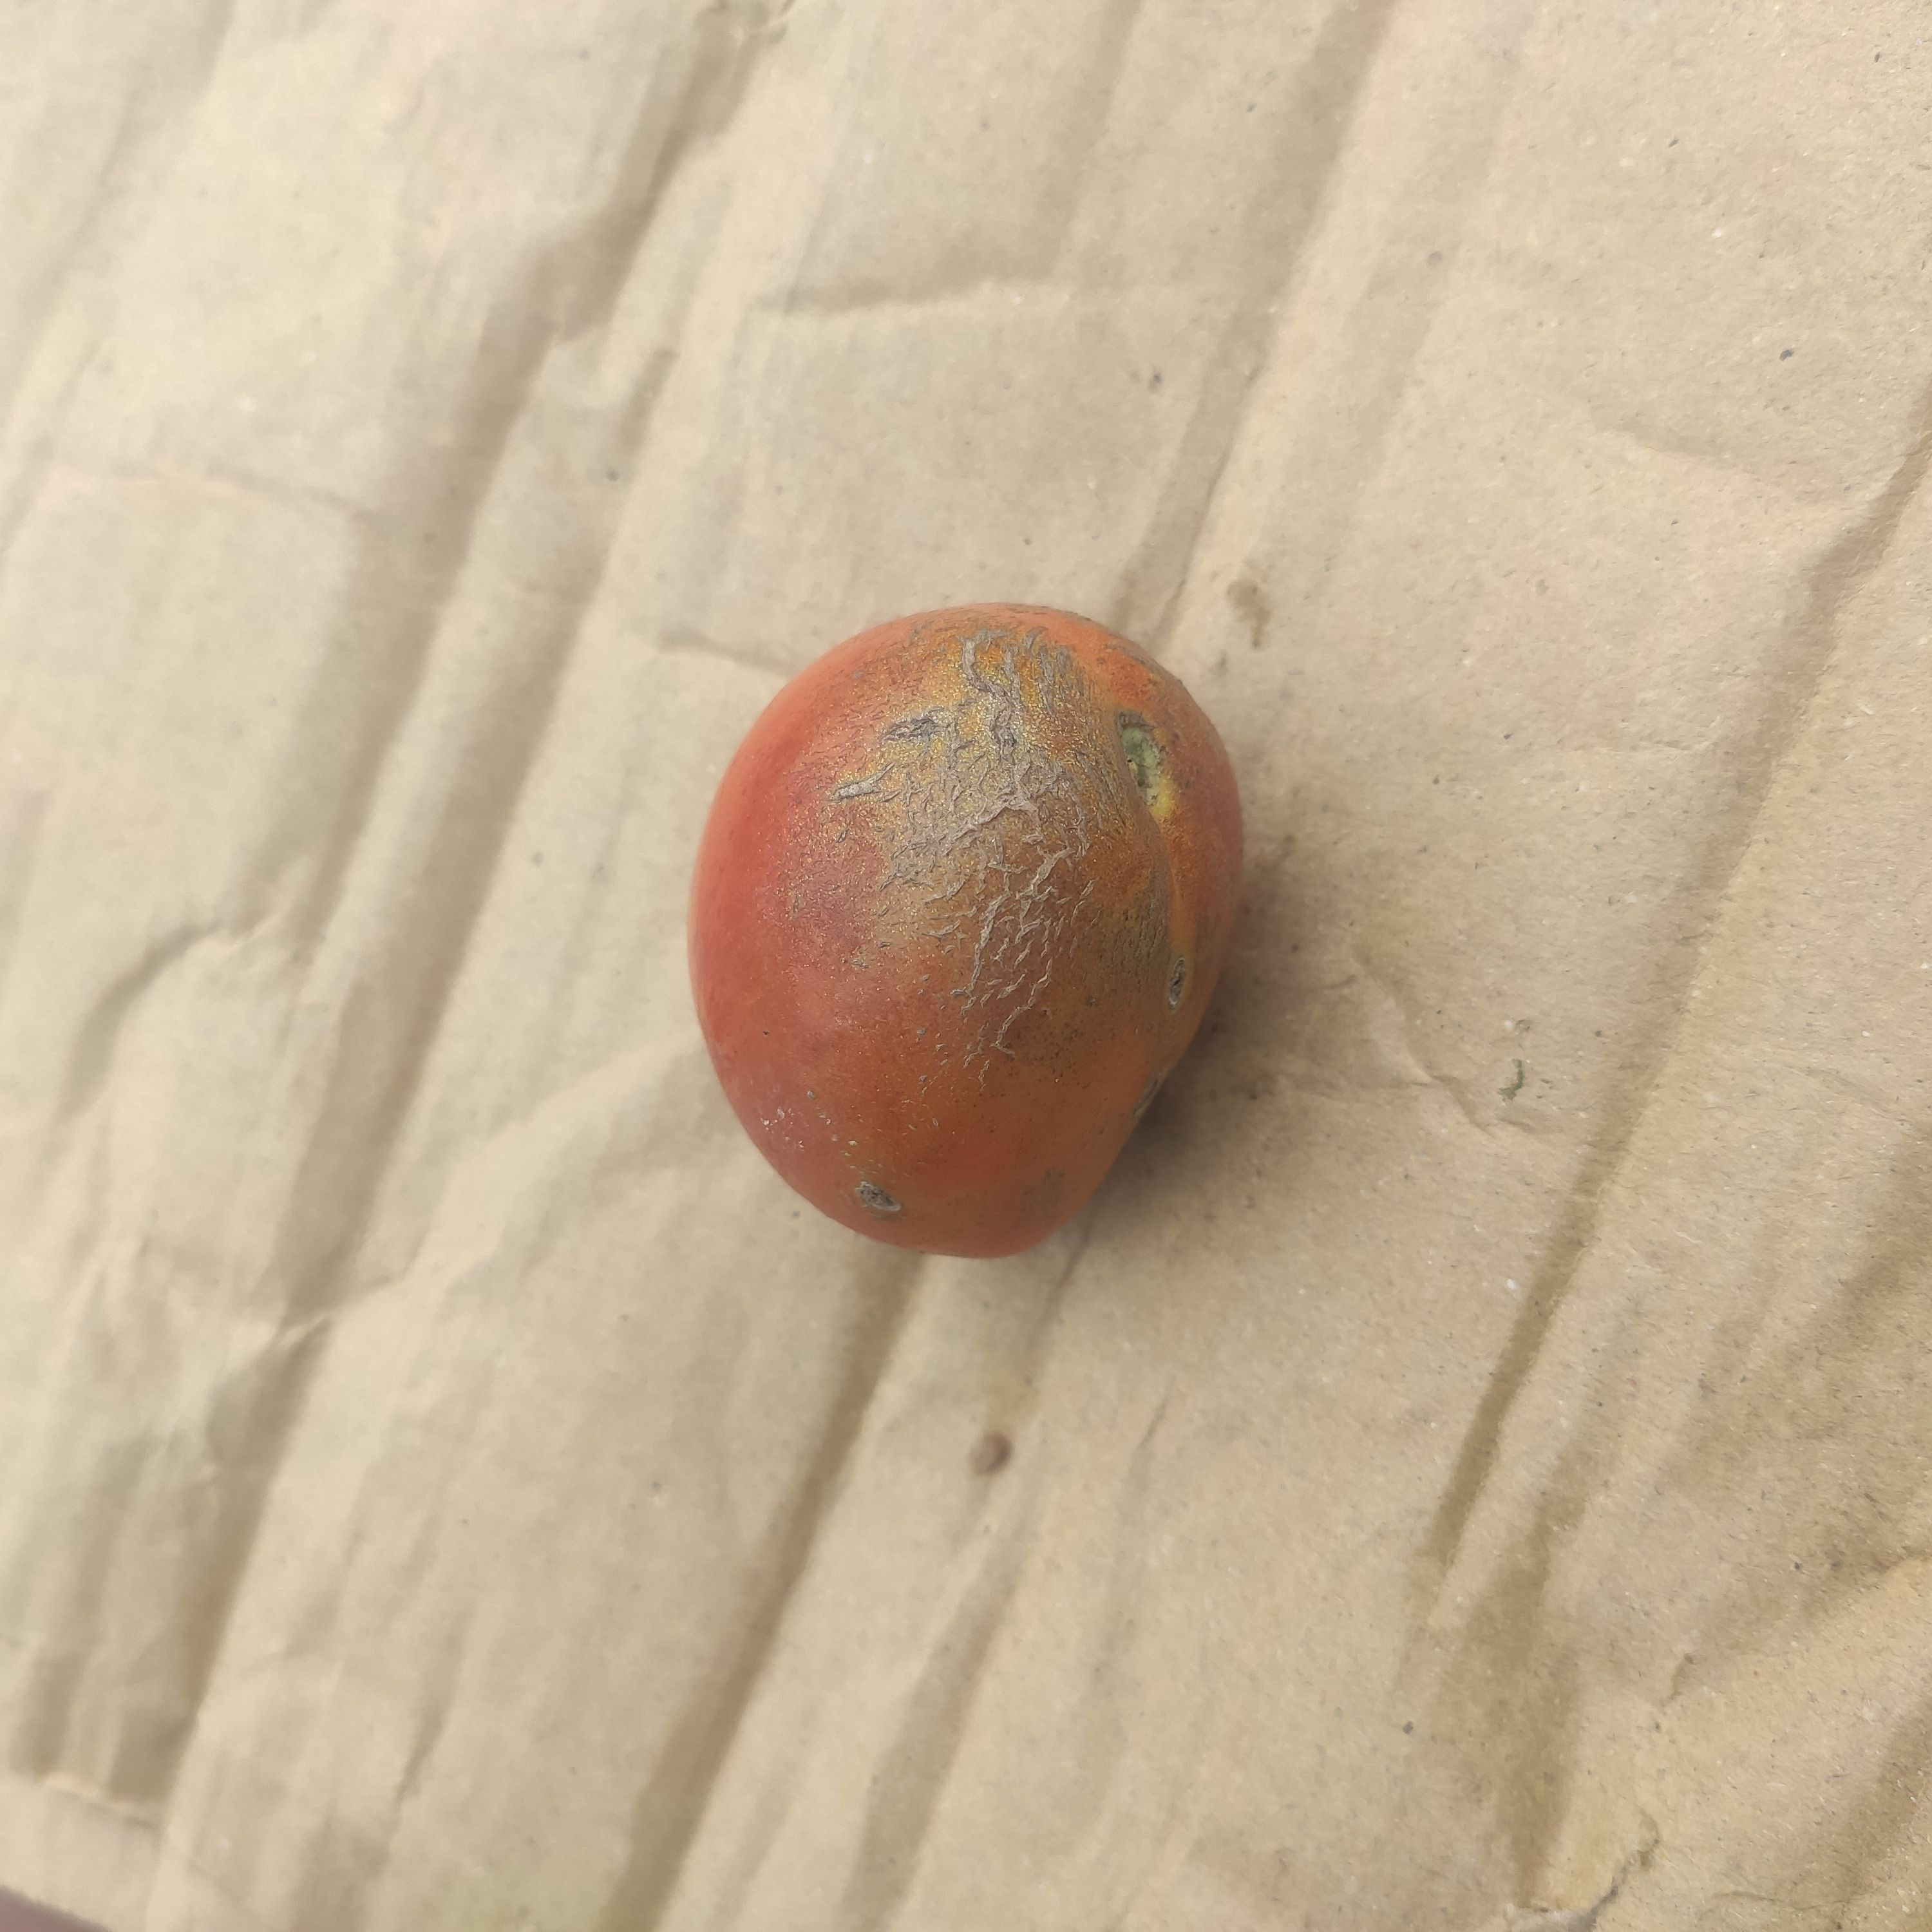
Fruit: tomatoes
Grade: 2nd-grade